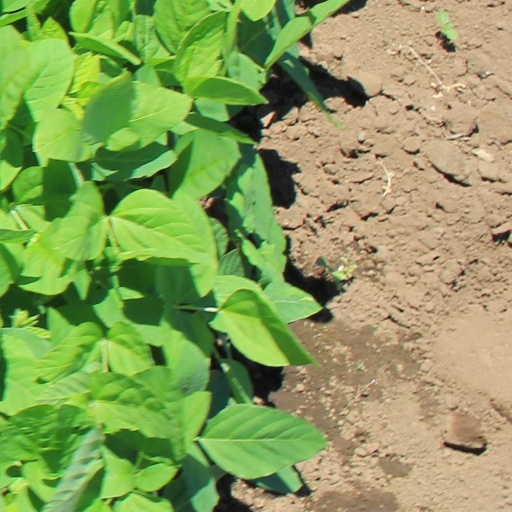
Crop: soybean